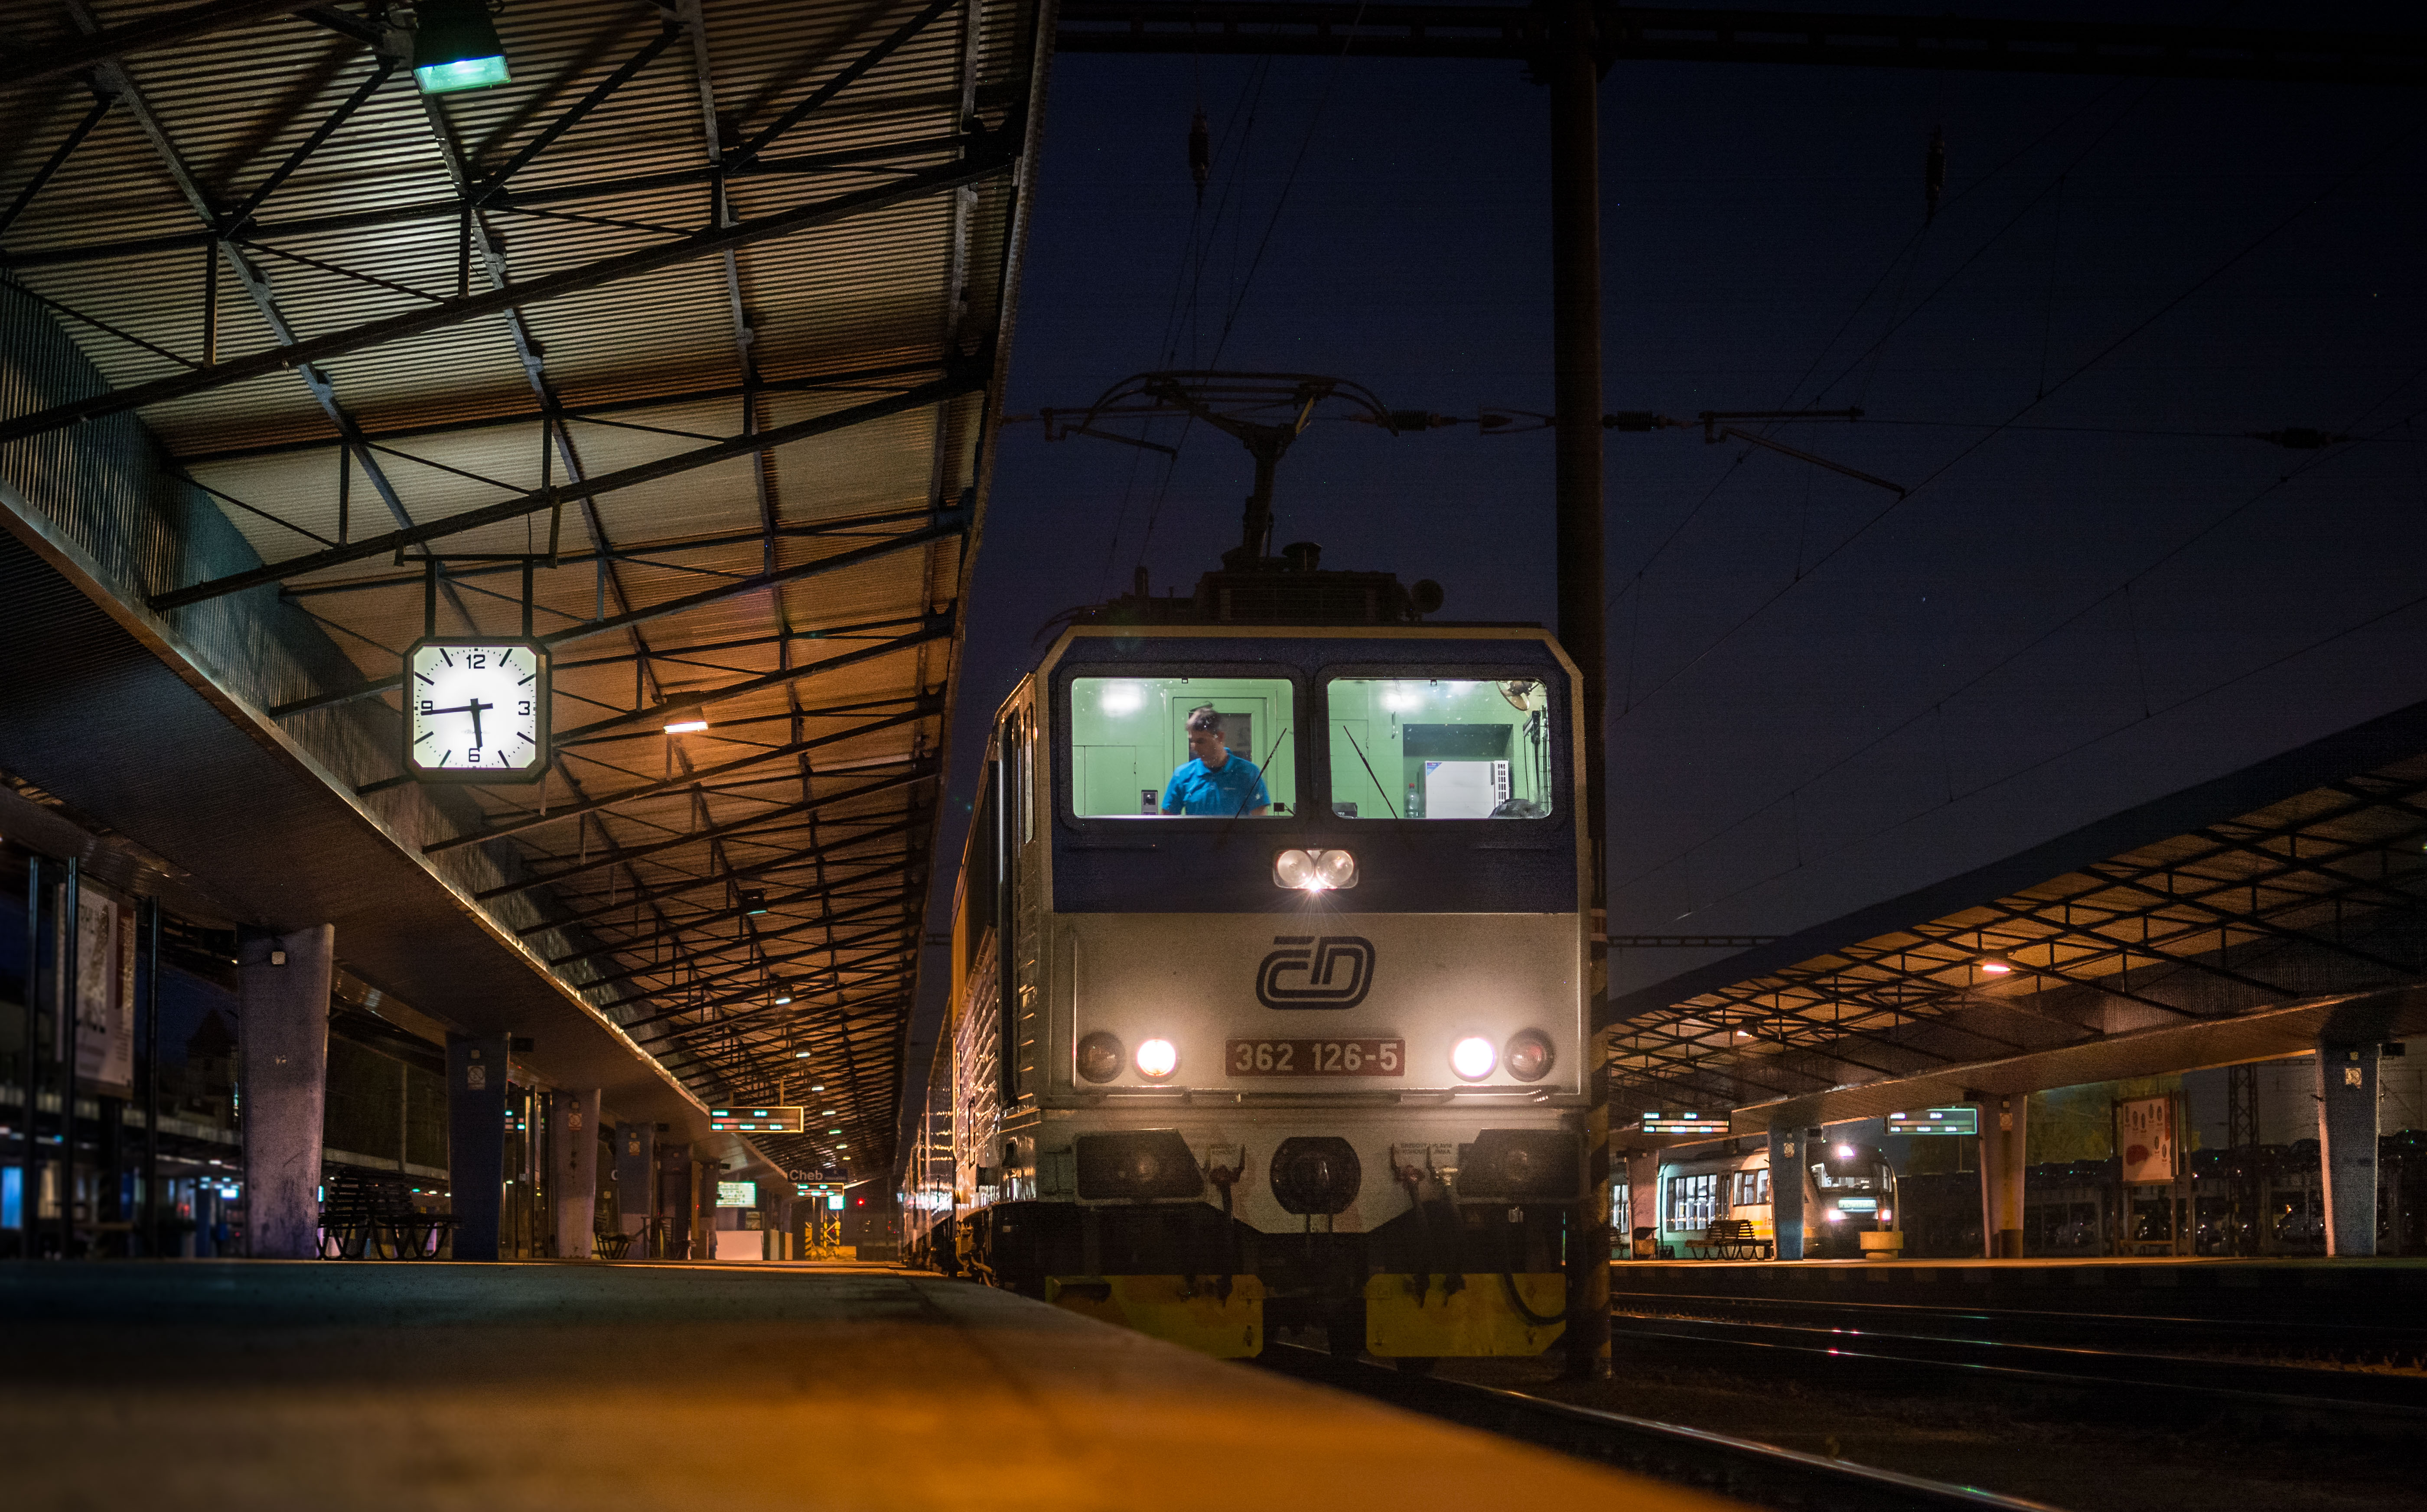
night, train, transport, evening, vehicle, train station, public transport, metropolitan area